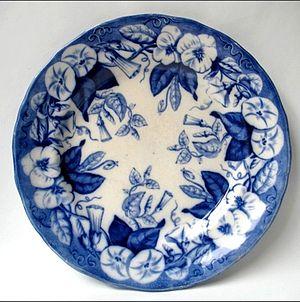
Assiette à décor Volubilis - Vieillard, vers 1850, France
La manufacture J. Vieillard & Cie est une manufacture de faïencerie bordelaise, installée sur le quai de Bacalan. Elle succède à la manufacture David Jonhston en 1845. Elle est dirigée par Jules Vieillard jusqu'à sa mort en 1868 : ses fils Albert et Charles, qui partagent la gérance avec leur père depuis 1865, prennent la suite jusqu'à sa fermeture en 1895.
La faïence de Bordeaux est une production céramique qui s'est développée à Bordeaux, en Gironde, durant les XVIIIᵉ et XIXᵉ siècles.